Hades Nebula

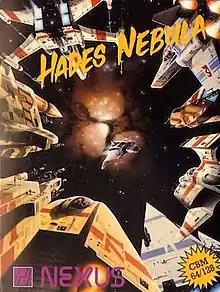
C64 box cover

Hades Nebula is a 1987 vertically scrolling shooter for the Commodore 64, ZX Spectrum and Atari ST by Paranoid Software and published by Nexus Productions. The player controls an upgradable fighter that must battle its way through thousands of enemy ships before it confronts the final boss, Emperor Hades. There are fifteen levels.